German–Polish Border Treaty

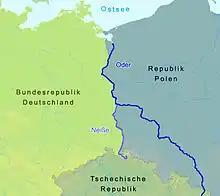
Oder–Neisse line between Germany and Poland

In the Potsdam Agreement of 1945, the Allies of World War II had defined the Oder–Neisse line as the line of demarcation between the Soviet occupation zone in Germany and Poland, pending the final determination of Poland's western frontier in a later peace settlement. This transferred extensive regions to Poland, some of which had been under German control for centuries, reducing Germany to approximately three quarters of the territory as of 1937. The Treaty of Zgorzelec of 1950 between East Germany and the Republic of Poland confirmed this border as final. West Germany, which saw itself as the only legal successor to the German Reich and did not recognize East Germany, insisted that final settlement on the Polish–German border could only be accepted by a future reunited Germany. Although West Germany, for all practical purposes, accepted the Oder–Neisse border in the Treaty of Warsaw (1970), its legal caveat that only a future peace treaty would formally settle the issue remained in effect.